Fastest goals in association football

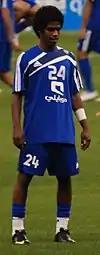
Nawaf Al-Abed

This article lists goals which have been considered among the fastest ever scored in association football matches. The records concerning the fastest goals are disputed for a number of reasons. Ray Spiller of the Association of Football Statisticians has argued that as there is no official system for recognizing the timing of goals there are always going to be disputes concerning these records.